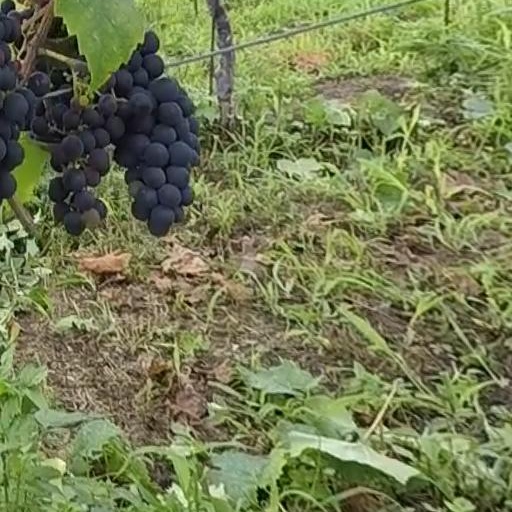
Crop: grape